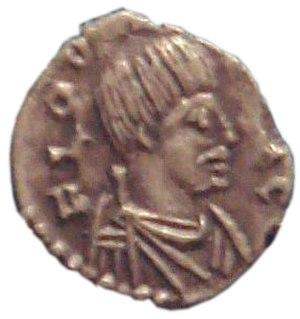
Les Skires, Scyres ou Squires étaient un peuple germanique initialement établi dans l'actuelle Mazurie, non loin de la Lituanie moderne. Avec les Bastarnes, une partie d'entre eux migra vers le sud vers 230 apr. J.-C. et les deux peuples s'établirent dans la région des bouches du Danube. Après avoir conclu un pacte de paix avec les Romains, les Skires s'installèrent à l'est du domaine des Bastarnes, dans l'actuelle Ukraine, auprès des Ostrogoths. En 381, ils s’allient aux Huns et selon Zosime participent à une attaque contre la Thrace, repoussée par les forces de Théodose.
Flavius Odoacre ou Odoacer ou encore Odovacer, né vers 433, et mort le 16 mars 493, est un soldat de l'Empire romain d'Occident.